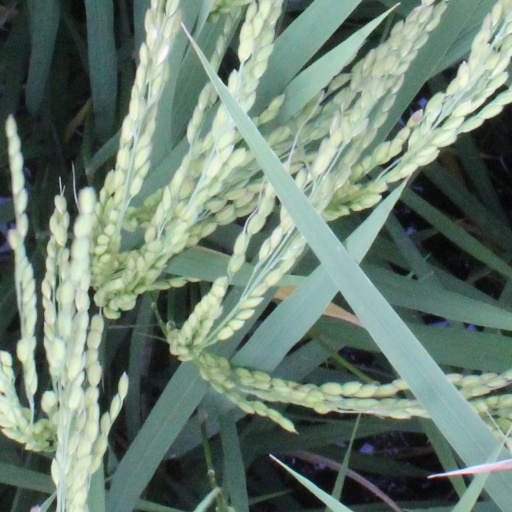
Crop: rice